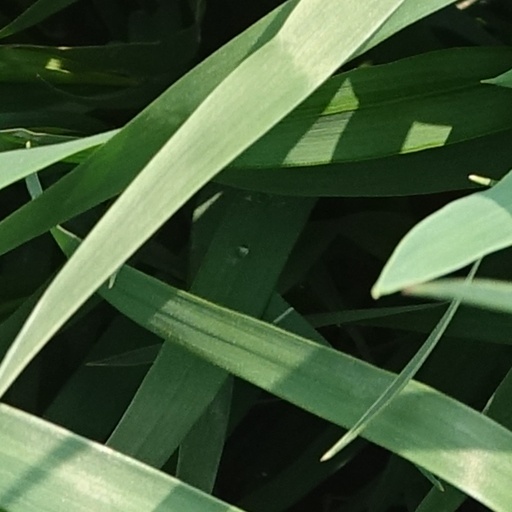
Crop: wheat